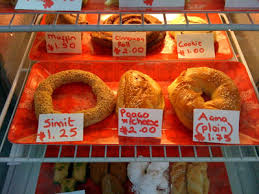
Yemek: simit